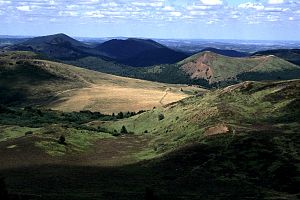
Auvergne / Geografi og miljø / Natur / Parc naturel régional des Volcans d'Auvergne
Auvergne var en fransk region indtil 1. januar 2016, hvor den blev slået sammen med Rhône-Alpes, for at danne den nye region Auvergne-Rhône-Alpes. Den ligger i den centrale del af landet.